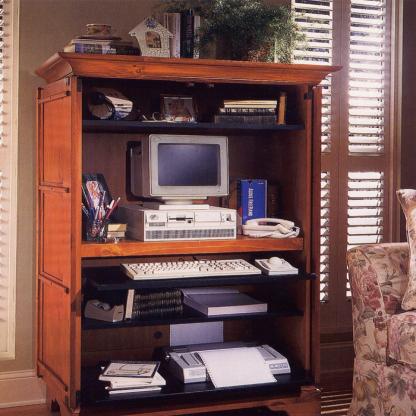
Scene: Indoor